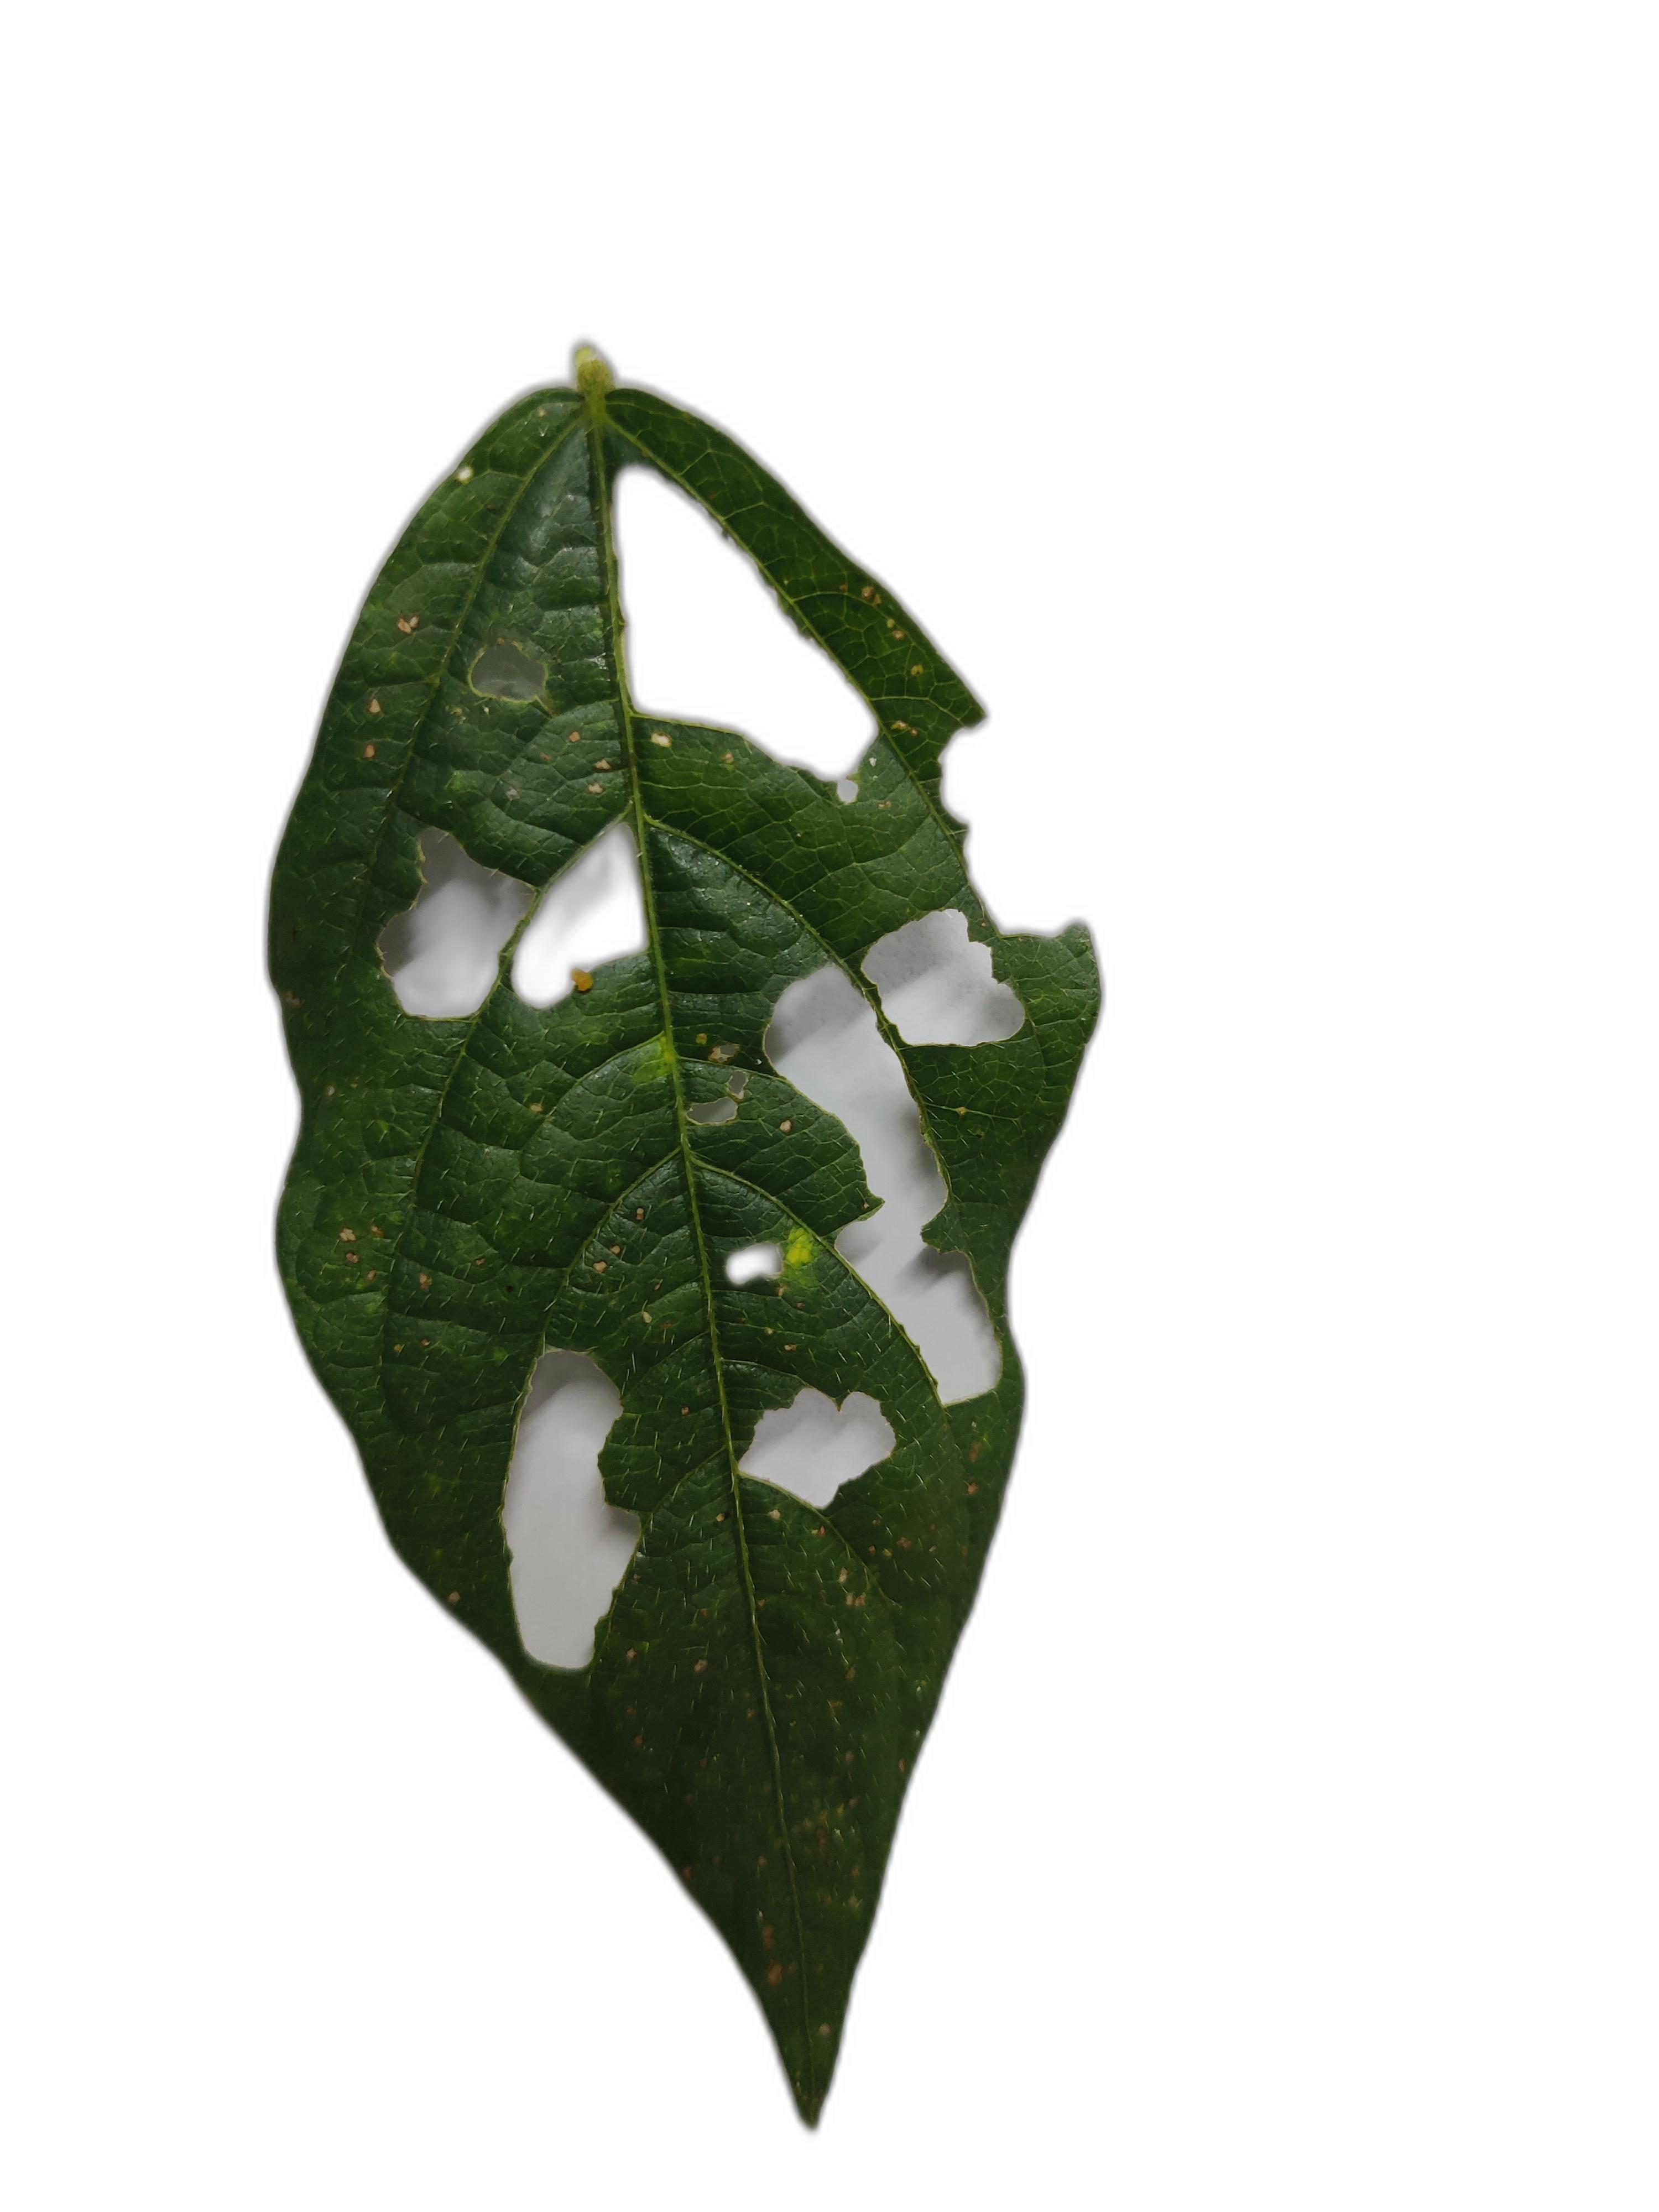
Label: Cercospora leaf spot